Karsten Warholm

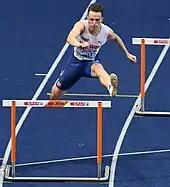
Warholm hurdles at the 2018 European Championships in Berlin

At the 2018 European Championships Warholm won the gold medal in the 400 m hurdles event with a time of 47.64 s, setting his new personal best and the new European U23 record.